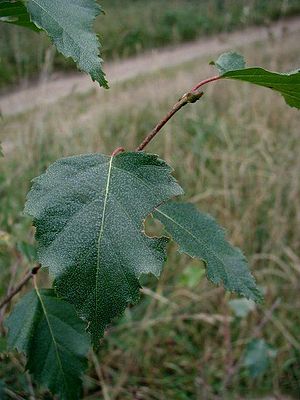
Vortebirk
Skud og blade af Vortebirk (Betula pendula).
Skud og blade af Vortebirk (Betula pendula).
Vortebirk, ofte skrevet vorte-birk, er et op til 25 m højt træ, der vokser i skove, moser og på overdrev. Træet er også almindeligt brugt som prydtræ i haver.